Ray Pelfrey

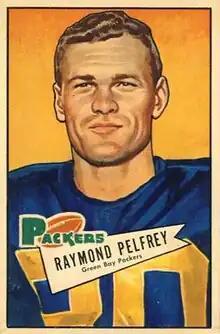
Pelfrey on a 1952 Bowman football card

Ray Pelfrey (January 11, 1928 — April 1, 2017) was a professional American football wide receiver who played for three seasons for the Green Bay Packers, Chicago Cardinals, Dallas Texans, and New York Giants.